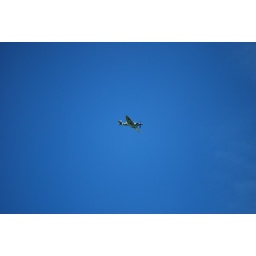
There was a vintage car rally and plane display going on in a nearby field